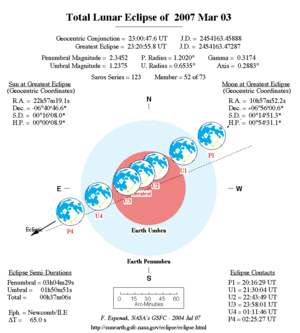
Une éclipse lunaire, ou éclipse de Lune, est une éclipse se produisant à chaque fois que la Lune se trouve dans l'ombre de la Terre. D'un point de vue lunaire, il s'agit d'une occultation du Soleil par la Terre. Cela se produit uniquement lorsque la Lune est éclairée, et quand le Soleil, la Terre et la Lune sont alignés ou proches de l’être. Le type et la taille d'une éclipse lunaire dépendent de la position relative de la Lune par rapport à ses nœuds orbitaux.